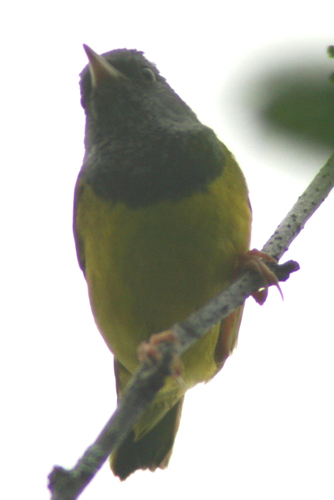
with a neon yellow and green breast, this black crowned bird is quite small.
a medium sized bird with a flat bill and a yellow belly
this is a yellow bird with a grey head and a long pointy beak.
this colorful bird has a lime green body and a black head with orange feet.
this medium sized bird has a black head and a yellow breast
this mostly black bird has a block of yellow from its belly to its under tail coverts.
this bird has wings that are black and has a yellow belly
this small bird has a yellow breast and pointed beak.
this bird has wings that are black and has a yellow belly
this bird has a vibrant lime green belly and breast, with a darker head and tail, and a sharp beak.
Species: Mourning Warbler